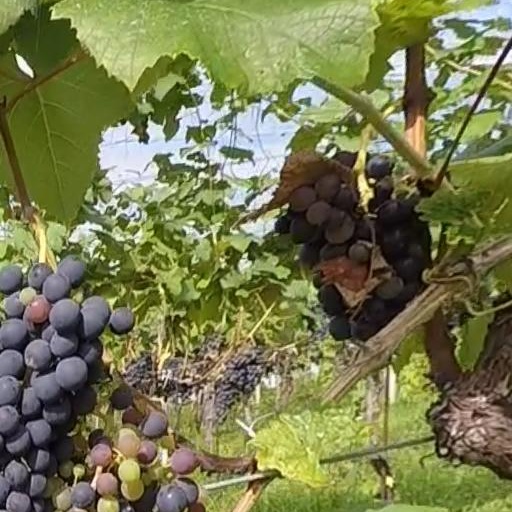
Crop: grape